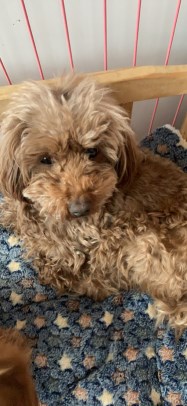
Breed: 7449-n000128-teddy